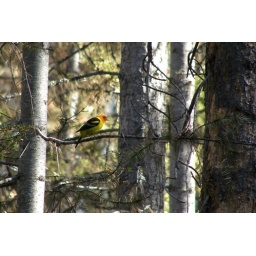
Taken near Tulameen, BC. A Western Tanager at home in the pine woods.